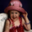
Label: baby